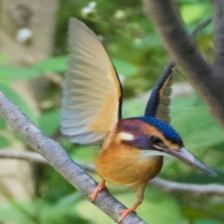
Species: PYGMY KINGFISHER
Scientific name: ISPIDINA PICTA